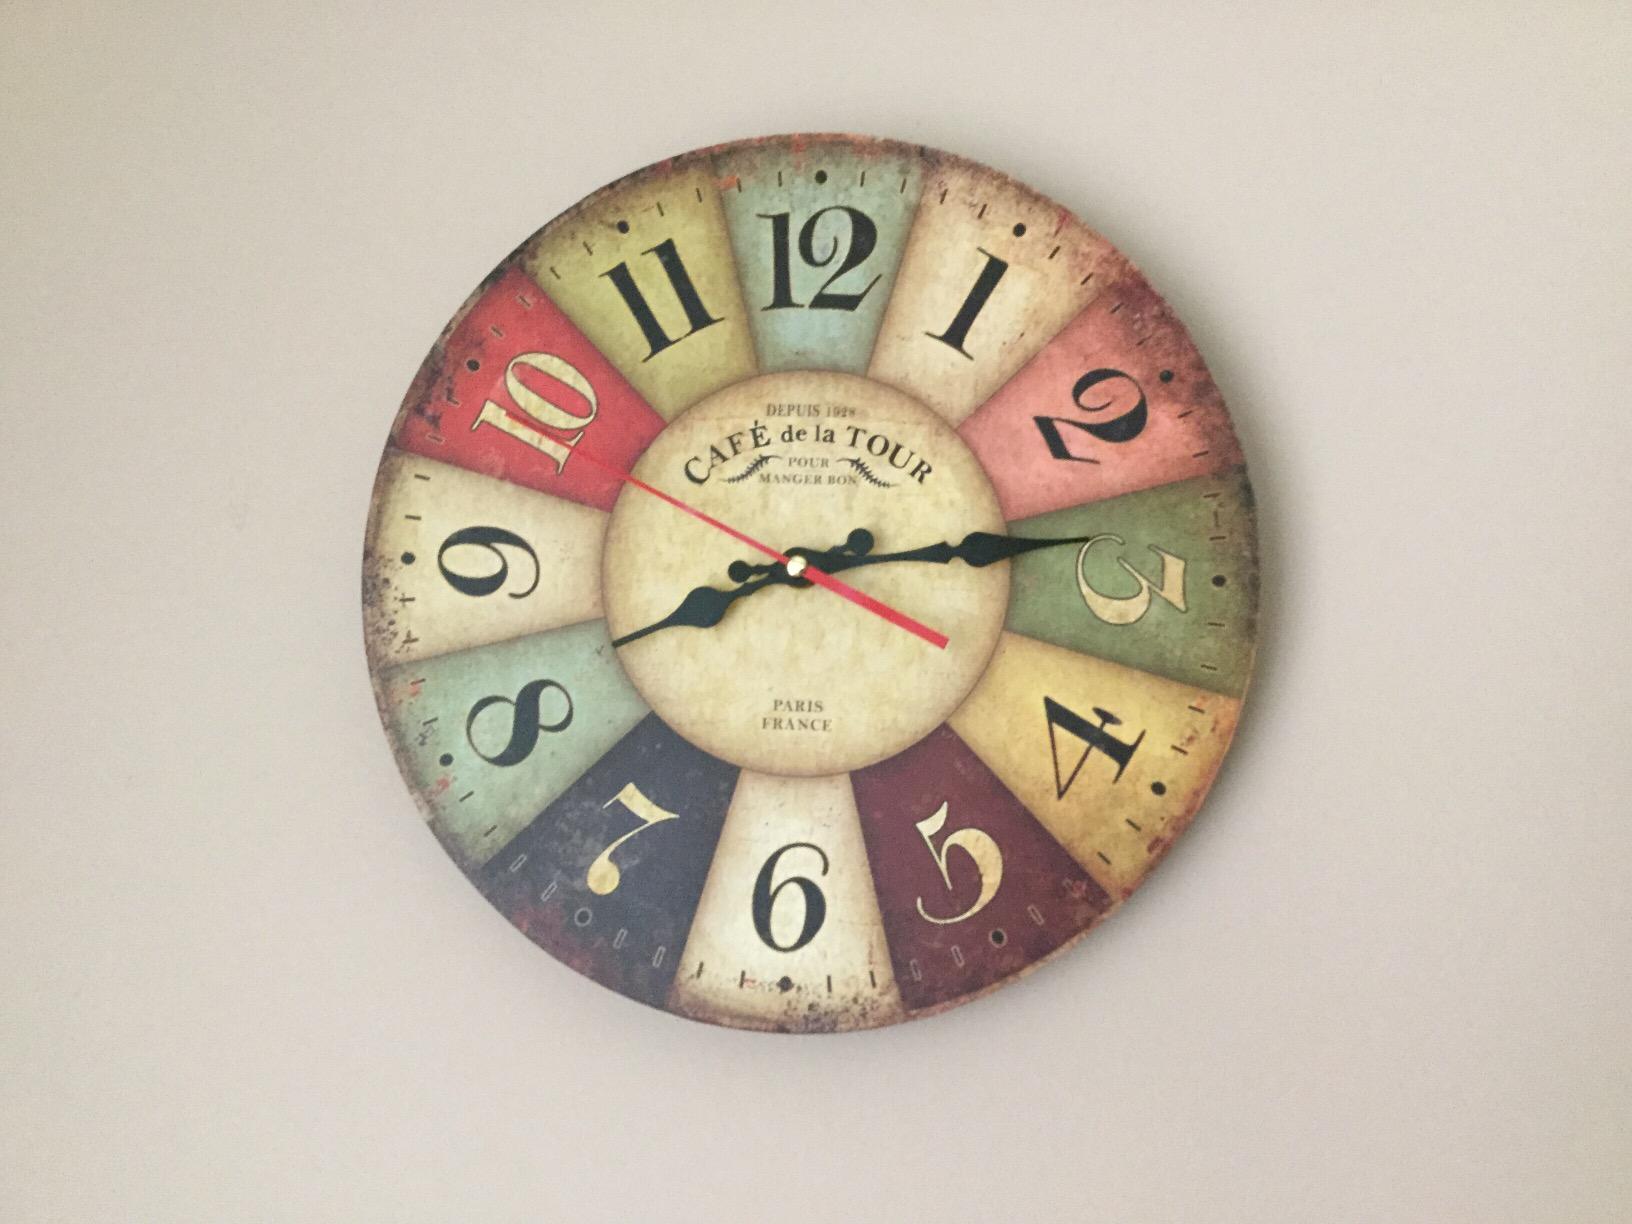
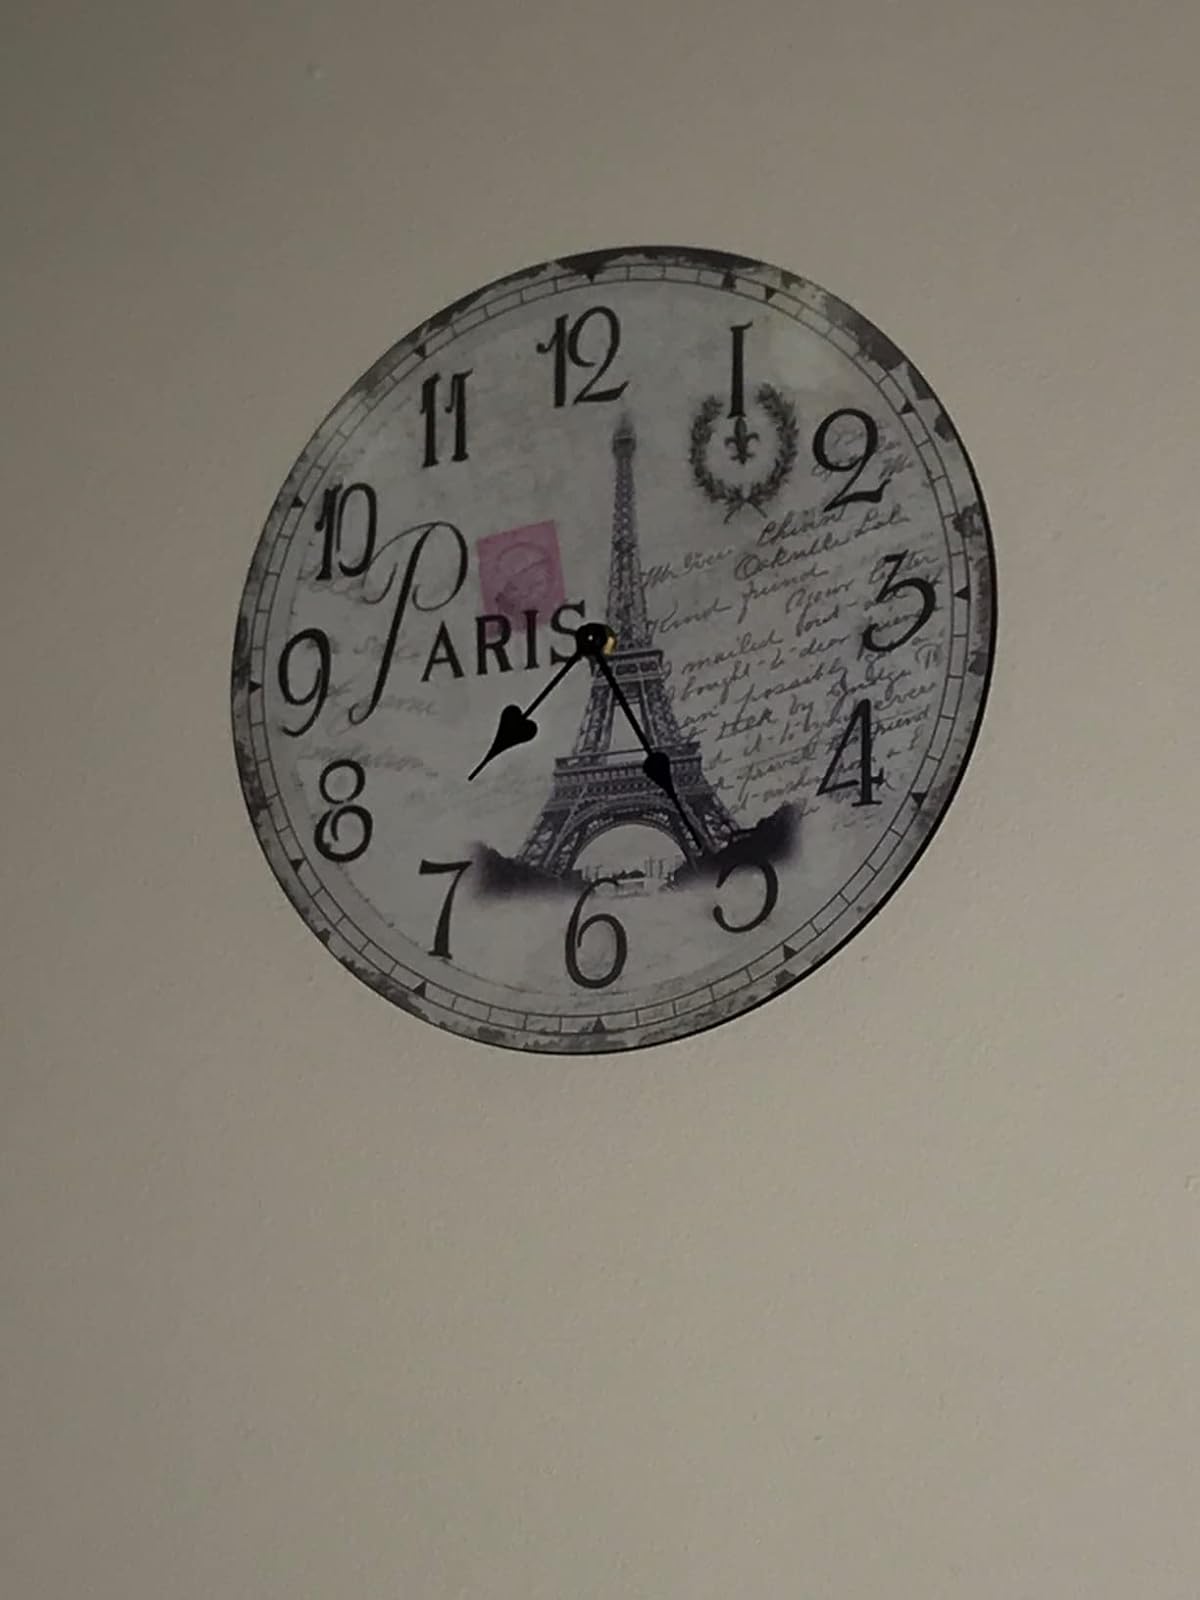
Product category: clock
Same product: no